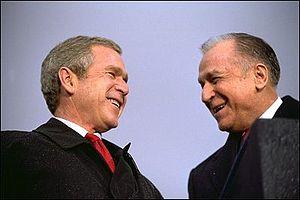
Ion Iliescu, né le 3 mars 1930 à Oltenița, est un homme d'État roumain.